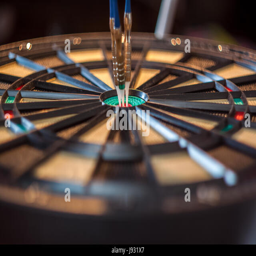
darts in the center of a target close up